Answer in natural language. Considering the relative positions, where is brown wooden chair with soft cushion (highlighted by a red box) with respect to brown wooden chair with soft cushion (highlighted by a green box)? Choose between the following options: left or right
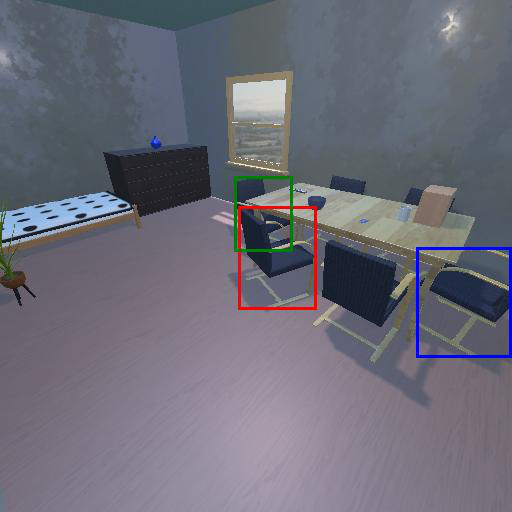
<answer>right</answer>